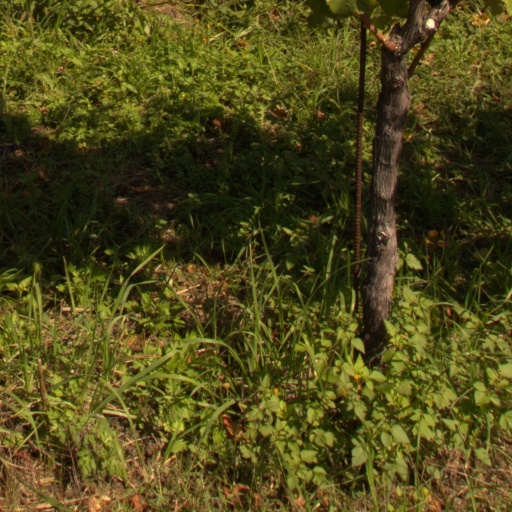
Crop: grape